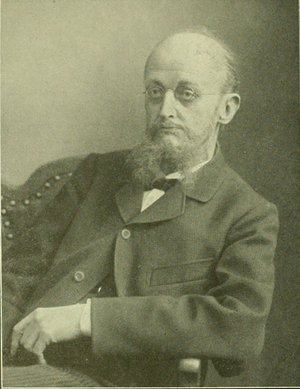
Heinrich Wolfgang Ludwig Dohrn est un entomologiste et un homme politique allemand, né le 16 juin 1838 à Brunswick et mort le 1ᵉʳ octobre 1913 à Florence.